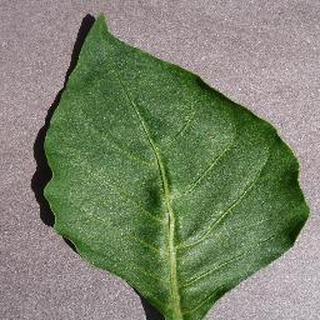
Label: healthy_bell_pepper